The Masked Singer (American TV series)

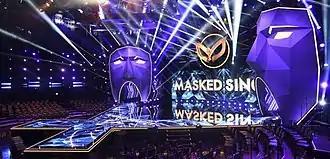
The stage as it appeared in the third season

According to its designer James Pearse Connelly, the set is based on the Thai version of the show and is inspired by the stage designs of electronic dance music festivals. The front is X-shaped and features an LED interior (allowing for video to be played) enclosed with smoked, tinted glass, while the back is made of shiny black laminate and contains space for trap doors and special effects underneath. The performance floor is flat to prevent tripping hazards and is bordered upstage by two polygon faces with wide mouths as entrances and exits. A curved LED screen spans the space between the faces and a large logo of the show is hung above it.